Inzhich-Chukun

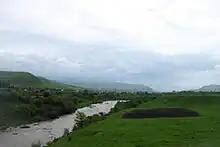
Landscape in Inzhick-Chukun

Inzhich-Chukun is a rural locality (an "aul") and the administrative center of Abazinsky District in the Karachay-Cherkess Republic, Russia, located on the banks of the Maly Zelenchuk River. Population: mostly Abazins.